William Cooper (judge)

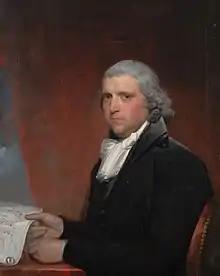
William Cooper painted by Gilbert Stuart

William Cooper (December 2, 1754 – December 22, 1809) was an American politician, judge, merchant, land speculator and developer who was the founder of Cooperstown, New York. He was appointed as a county judge and later served two terms in the United States Congress, representing Otsego County and central New York. He was the father of James Fenimore Cooper, a writer of historical novels related to the New York frontier.